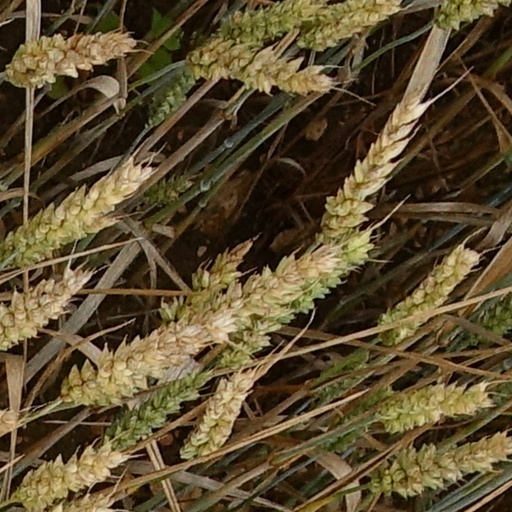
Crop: wheat